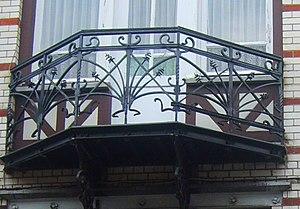
vennes, de l'architecte liégeois Henri Thullier
La séquence Thuillier ou ensemble Thuillier est un ensemble de six maisons contigües présentant plusieurs éléments de style Art nouveau à Liège. Elle est l'œuvre de l'architecte liégeois Hubert Thuillier.